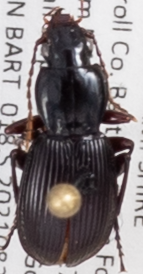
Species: Pterostichus tristis
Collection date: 2021-08-25
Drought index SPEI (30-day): -0.386
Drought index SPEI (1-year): -0.944
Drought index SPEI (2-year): -0.54